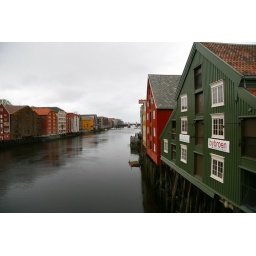
Bybroen scene is in the green building to the right. The picture is taken from &amp;quot;the old town bridge&amp;quot;.